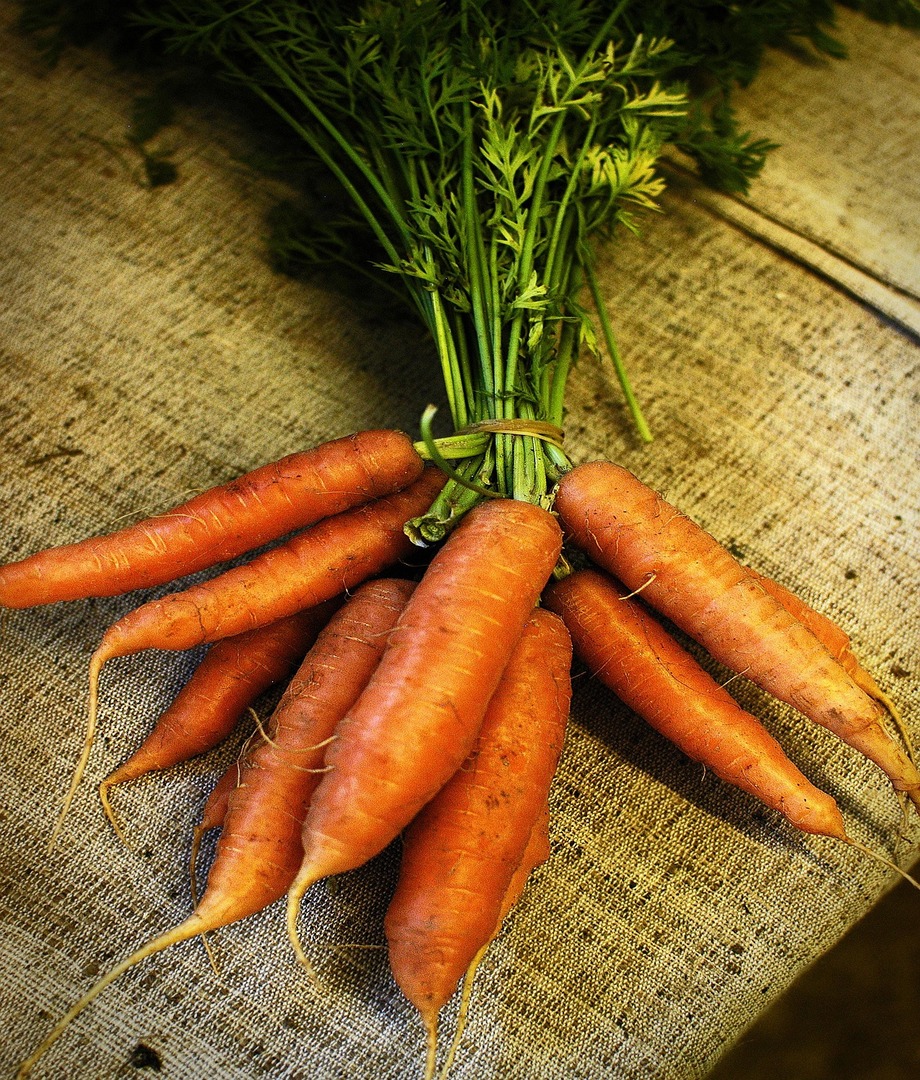
Label: carrot